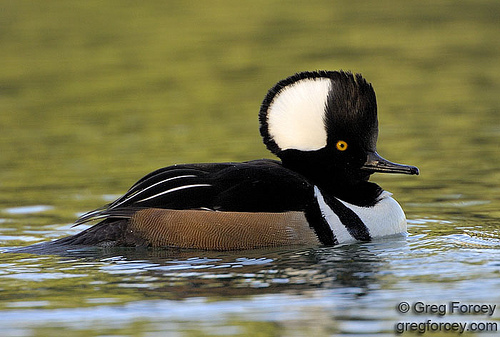
a black bird with a white plume on its head, yellow eyes, and a white breast.
this bird has a really narrow bill and a white breast.
this medium-sized bird had tall feathers along its crown in a distinct half black, half white pattern; it also has black along its back, and a white chest.
a large bird with a black bill, orange eye, white breast and white wingbars.
a bird with a large rounded, downward hooked bill, stark orange eye, and massive crown with white patch on it.
the black water-bird has black head with a big white patch, brown wings, white breast and orange eyes.
the bird has a large spiked crown that is black and white, a yellow eyering and a large black bill.
this bird has a mohawk style head feather and white stripes on a black body.
this bird has a black and white crown, brown primaries, and a white belly.
a bird with a black back and wings, a white breast and a strangely shaped head.
Species: Hooded Merganser